Muhammad al-Mahdi al-Majdhub

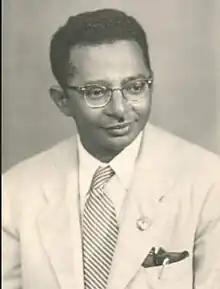
Young al-Majzoub

al-Majdhub travelled to Khartoum for school, and joined the Gordon Memorial College and graduated as an accountant. al-Majdhub worked as an accountant in the government of Sudan and moved between the north, south, east and west, which benefited him in creating an imaginary repertoire that, along with his innate readiness, paved the way for the development of his poetic craft.